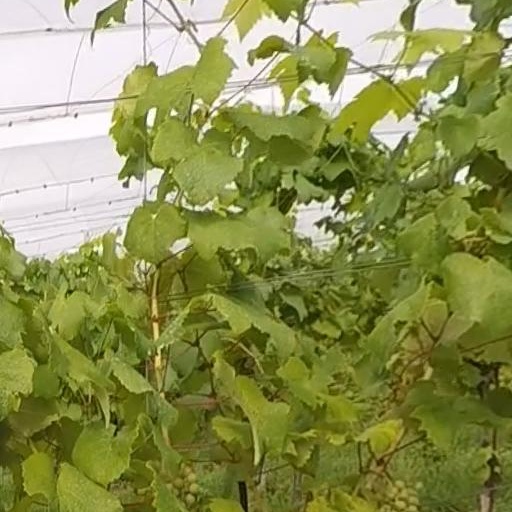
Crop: grape